Garuda Indonesia

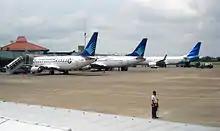
refer to caption

Under Lumenta, Garuda Indonesia also increased the number of flight frequencies and destinations, reduced ticket prices and collaborated with Merpati Nusantara Airlines, introducing flexible tickets valid for both Indonesian airlines.